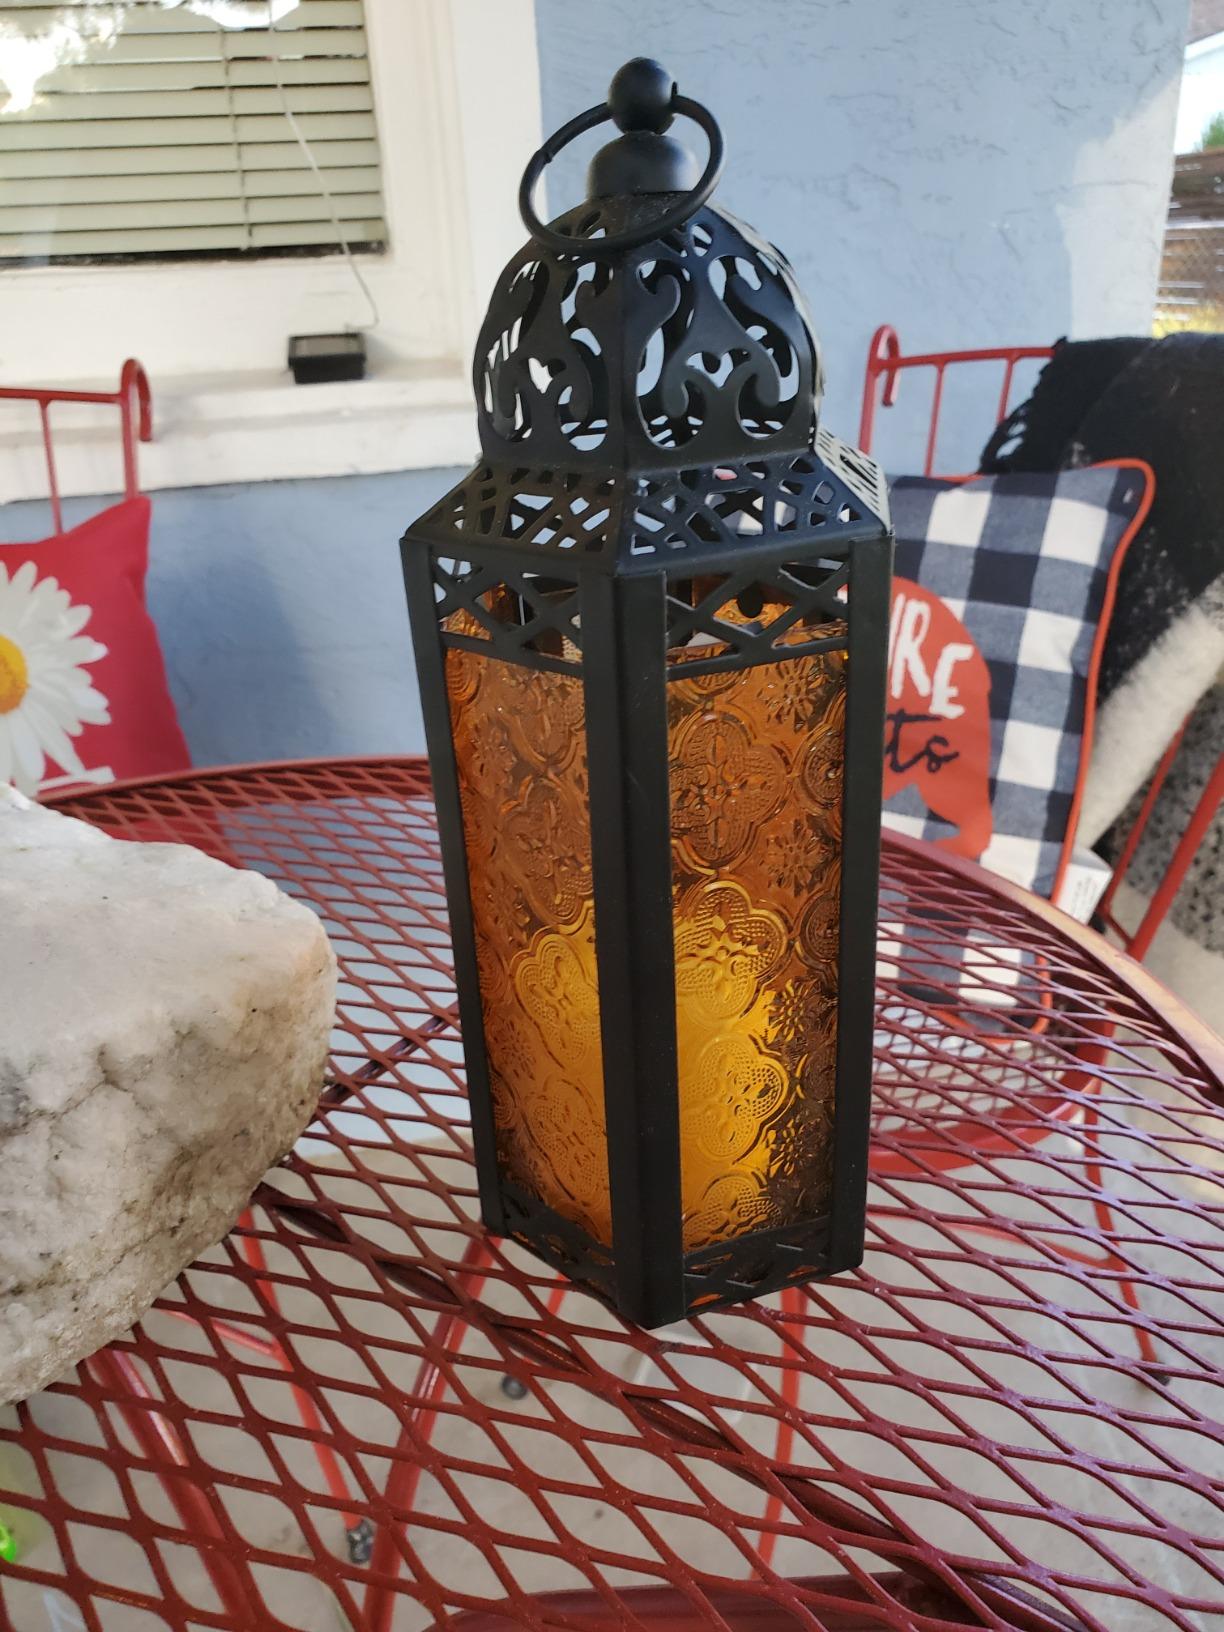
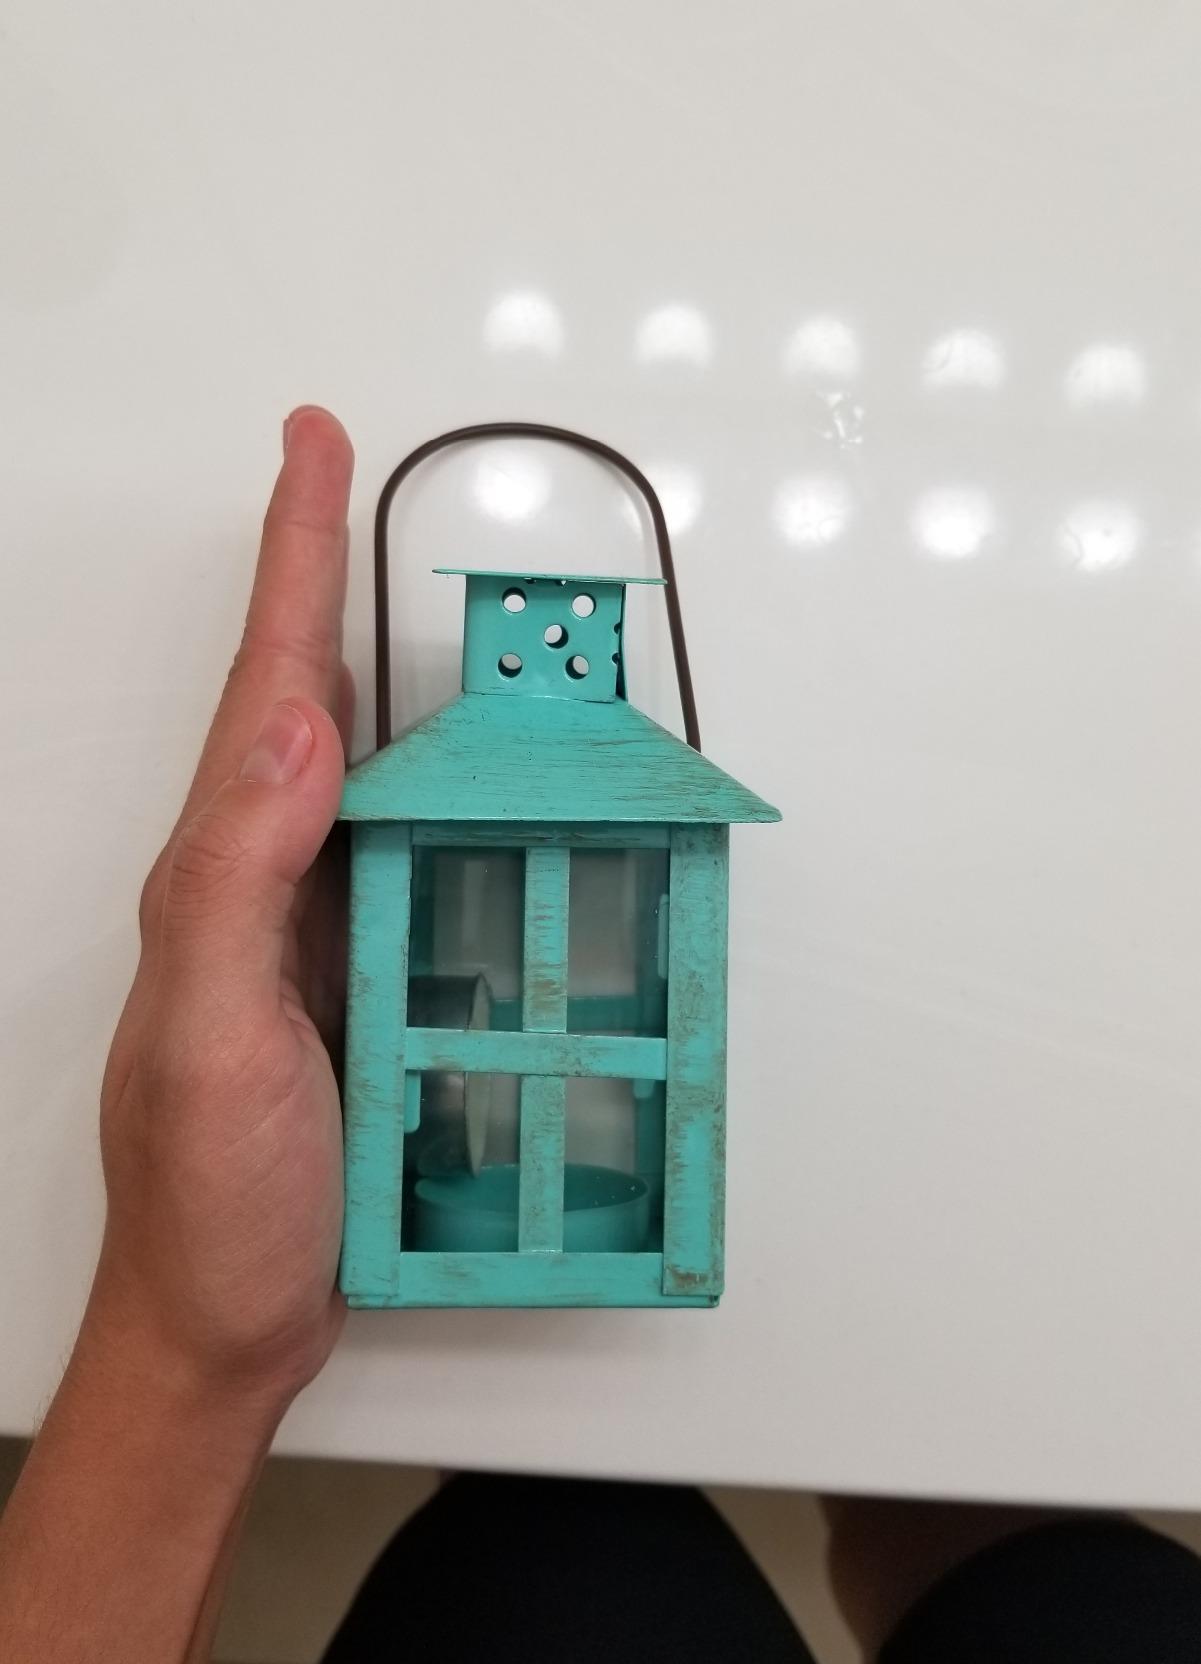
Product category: lantern
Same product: no